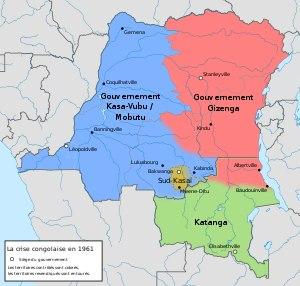
Le Premier coup d'État de Mobutu a lieu le 14 septembre 1960 dans le contexte de la crise congolaise. Joseph-Désiré Mobutu, alors commandant en chef des forces armées dans un Congo fragilisé par les sécessions dans une grande partie de son territoire ainsi qu'une impasse politique entre le Premier ministre Patrice Lumumba et le président Joseph Kasa-Vubu, suspend les fonctions de ces derniers.
La crise congolaise est une période de troubles politiques et de conflit ayant eu lieu en République du Congo entre 1960 et 1965. La crise commence presque immédiatement après l'indépendance du pays et prend fin avec l'accession à la présidence de Mobutu.